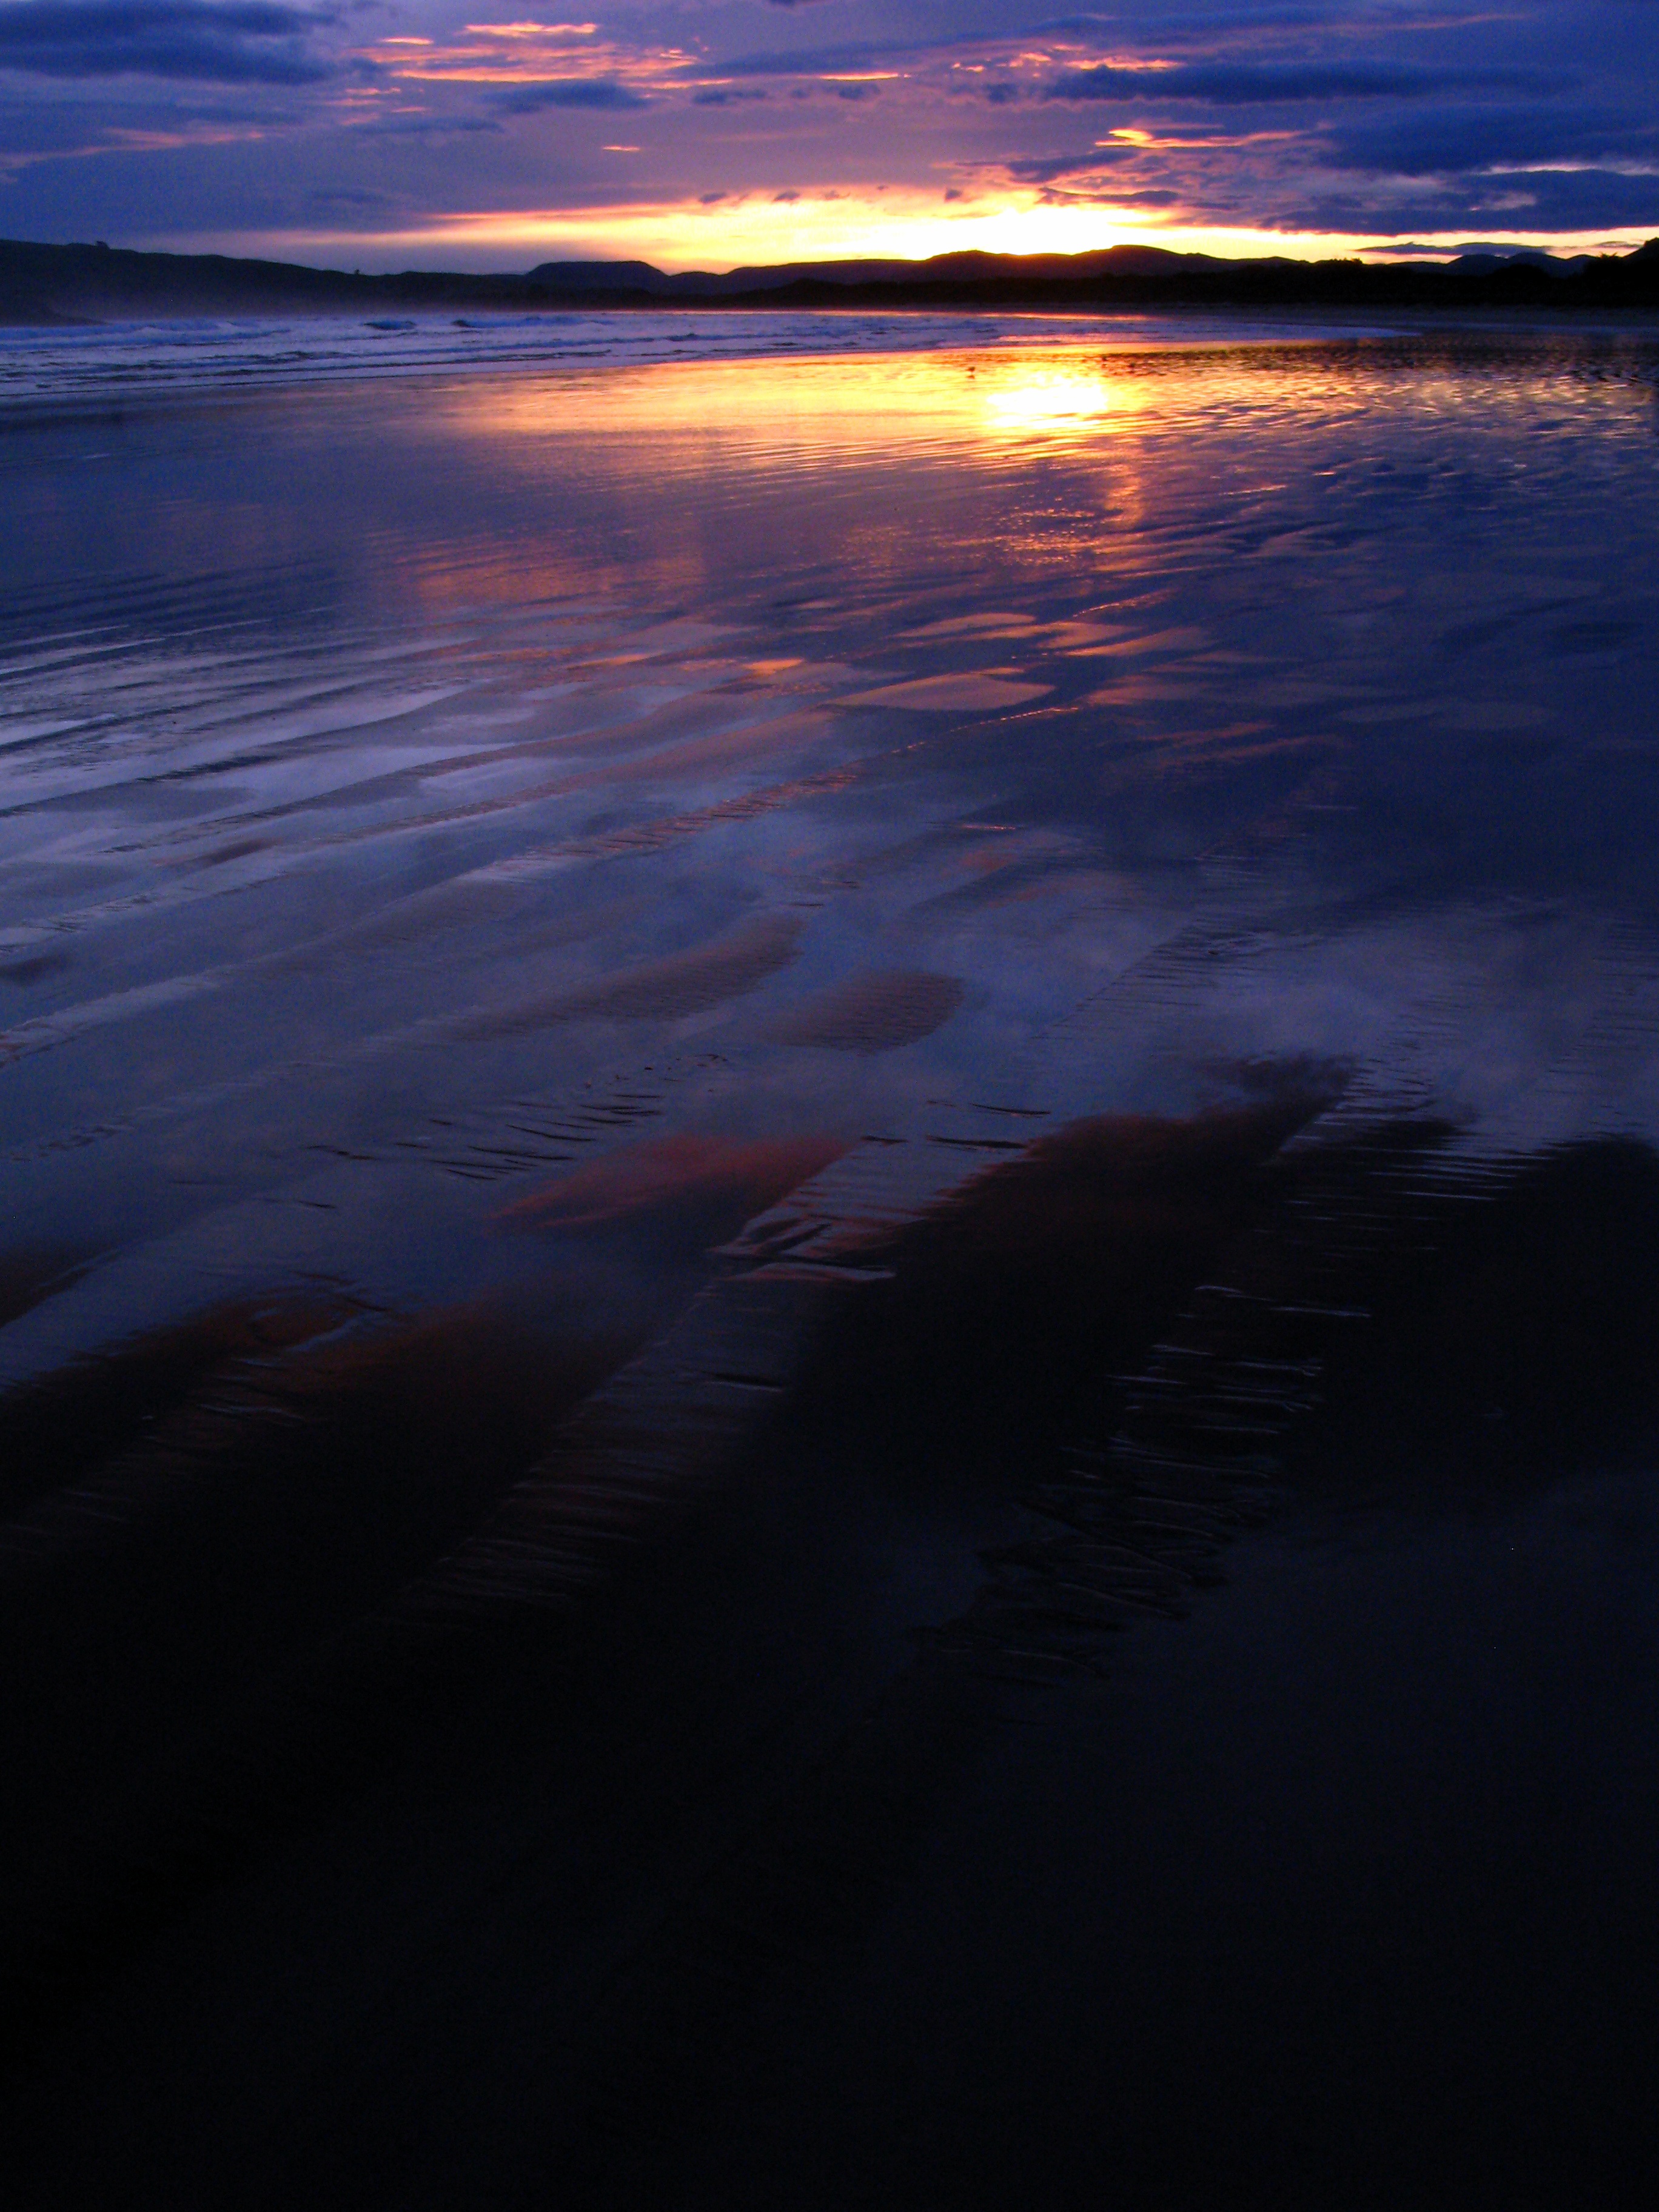
beach, sea, coast, sand, ocean, horizon, cloud, sky, sun, sunrise, sunset, sunlight, morning, shore, wave, purple, dawn, atmosphere, dusk, evening, reflection, scenic, seascape, beach sunset, sunset beach, wind wave